Sarah Selwyn

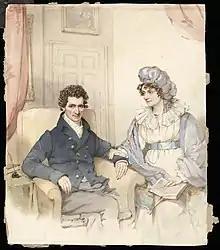
Sir John and Lady Harriet Richardson (née Hudson)

Sarah Harriet Selwyn was born 2 September 1809 in Wanlip, Leicestershire, England, at the childhood home of her mother Lady Harriet Richardson (died 1839). Wanlip Hall had been inherited by her grandmother, Catherine Susanna Palmer, the first wife of Sir Charles Hudson, 1st Baronet. She spent much of her childhood in London, but, due to his asthma, her father, Sir John Richardson (1771–1841) retired from his service as judge of the Court of Common Pleas. When she was fourteen, the family spent long periods in southern Europe, including Malta.